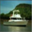
Label: ship